277 Fifth Avenue

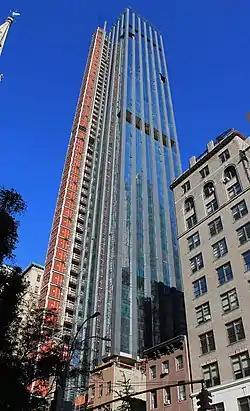
Seen in October 2018

277 Fifth (also called 281 Fifth Avenue) is a condominium tower in Manhattan, New York City designed by architect Rafael Viñoly. The building rises 55 stories and contains 130 residential condominiums. It is tied with two other buildings, One Grand Central Place and the Barclay Tower as the 94th tallest building in New York at 209 meters. It has been compared to another building of Viñoly's, 432 Park Avenue.